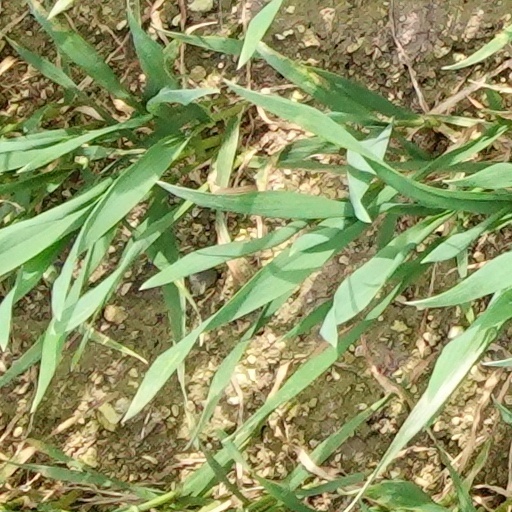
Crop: wheat